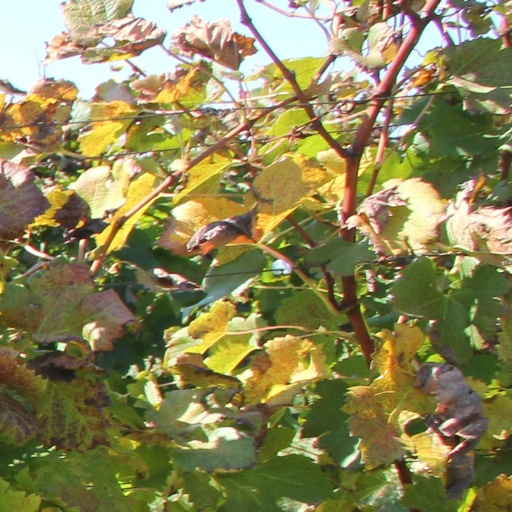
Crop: grape